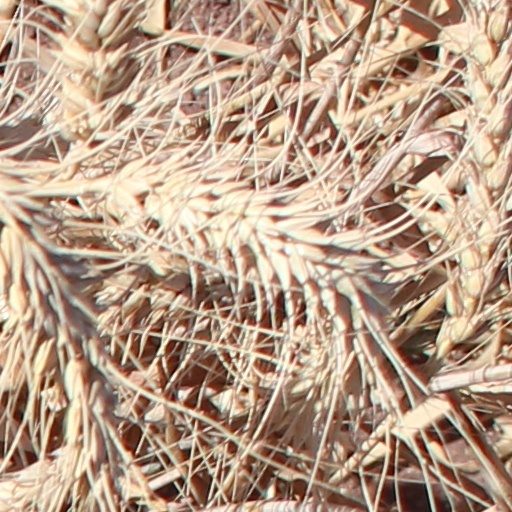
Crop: wheat